Whitetip reef shark

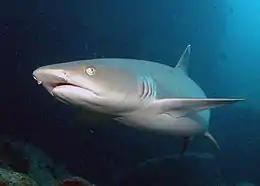
The "face" of a whitetip reef shark is distinctive, with a broad snout, tubular nasal flaps, and oval eyes with vertical pupils.

A relatively small species, few whitetip reef sharks are longer than . The maximum length this species attains is often given as , though this was originally based on visual observations and may be dubious. The maximum reported weight is . The whitetip reef shark has a slim body and a short, broad head. The snout is flattened and blunt, with large flaps of skin in front of the nares that are furled into tubes. The eyes are small and oval with vertical pupils and prominent ridges above, and are often followed by a small notch. The mouth has a distinct downward slant (imparting a disgruntled expression to the shark), with short furrows at the corners. There are 42–50 tooth rows in the upper jaw and 42–48 tooth rows in the lower jaw. Each tooth has a single narrow, smooth-edged cusp at the center, flanked by a pair of much smaller cusplets.